Kingdom of Cochin

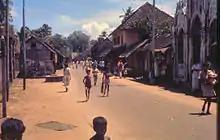
Cochin in the 1960s, just a few years after joining the union

During 1800 to 1947, the kingdom of Cochin included much of modern-day Thrissur district excluding Chavakkad taluk, a few areas of Alathur taluk and the whole of Chittur taluk of the Palakkad district and Kochi taluk (excluding Fort Kochi), most of Kanayannur taluk (excluding Edappally), parts of Aluva taluk (Karukutty, Angamaly, Kalady, Chowwara, Kanjoor, Sreemoolanagaram, Malayattoor, Manjapra), parts of Kunnathunad taluk and parts of Paravur Taluk (Chendamangalam) of the Ernakulam district which are now the part of Kerala.